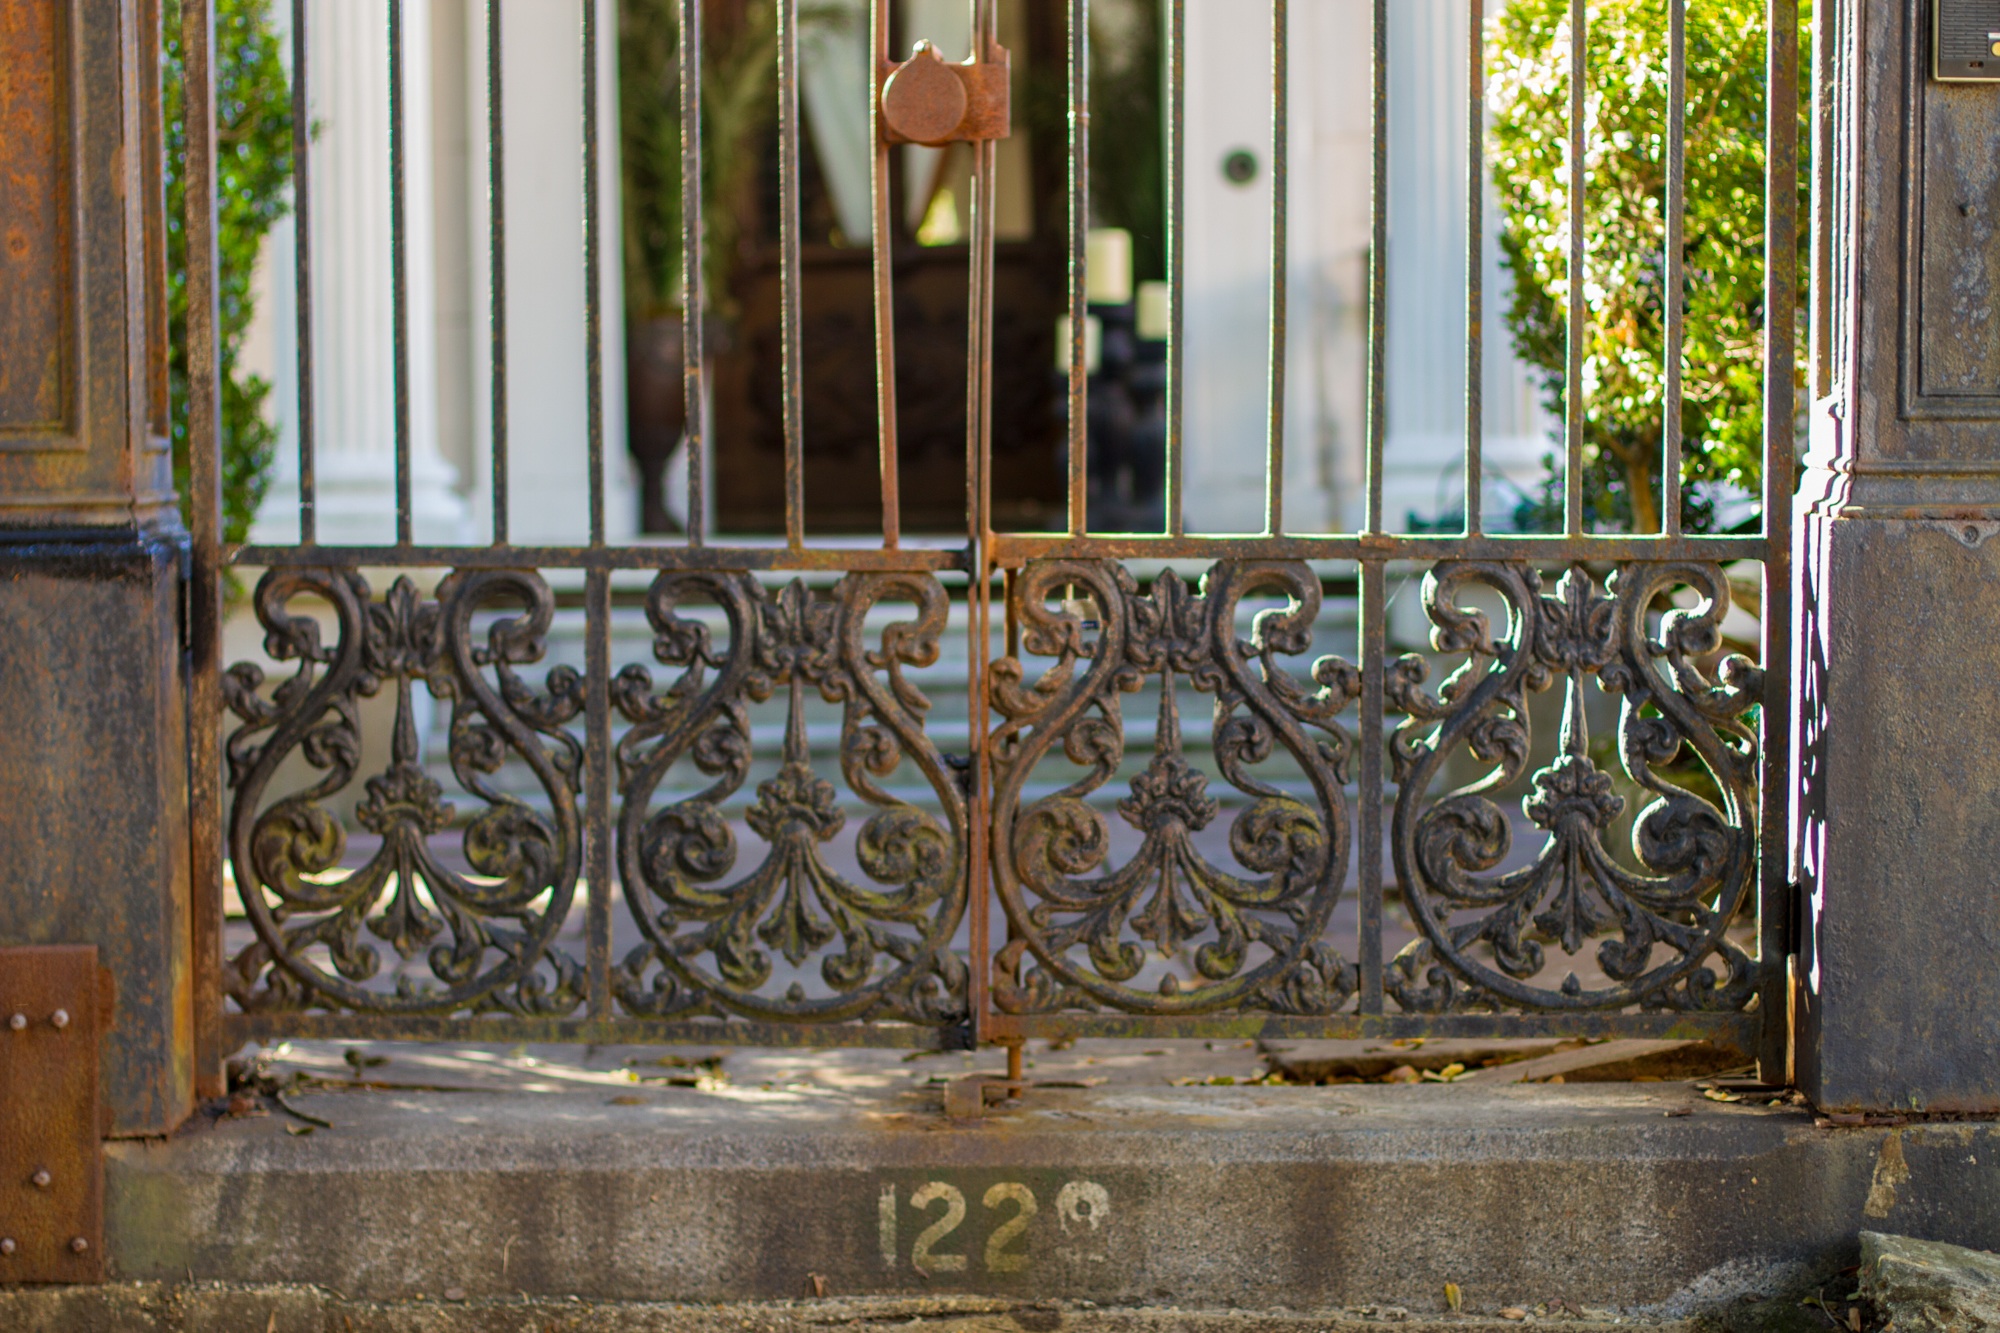
wood, window, home, gate, door, iron, estate, baluster